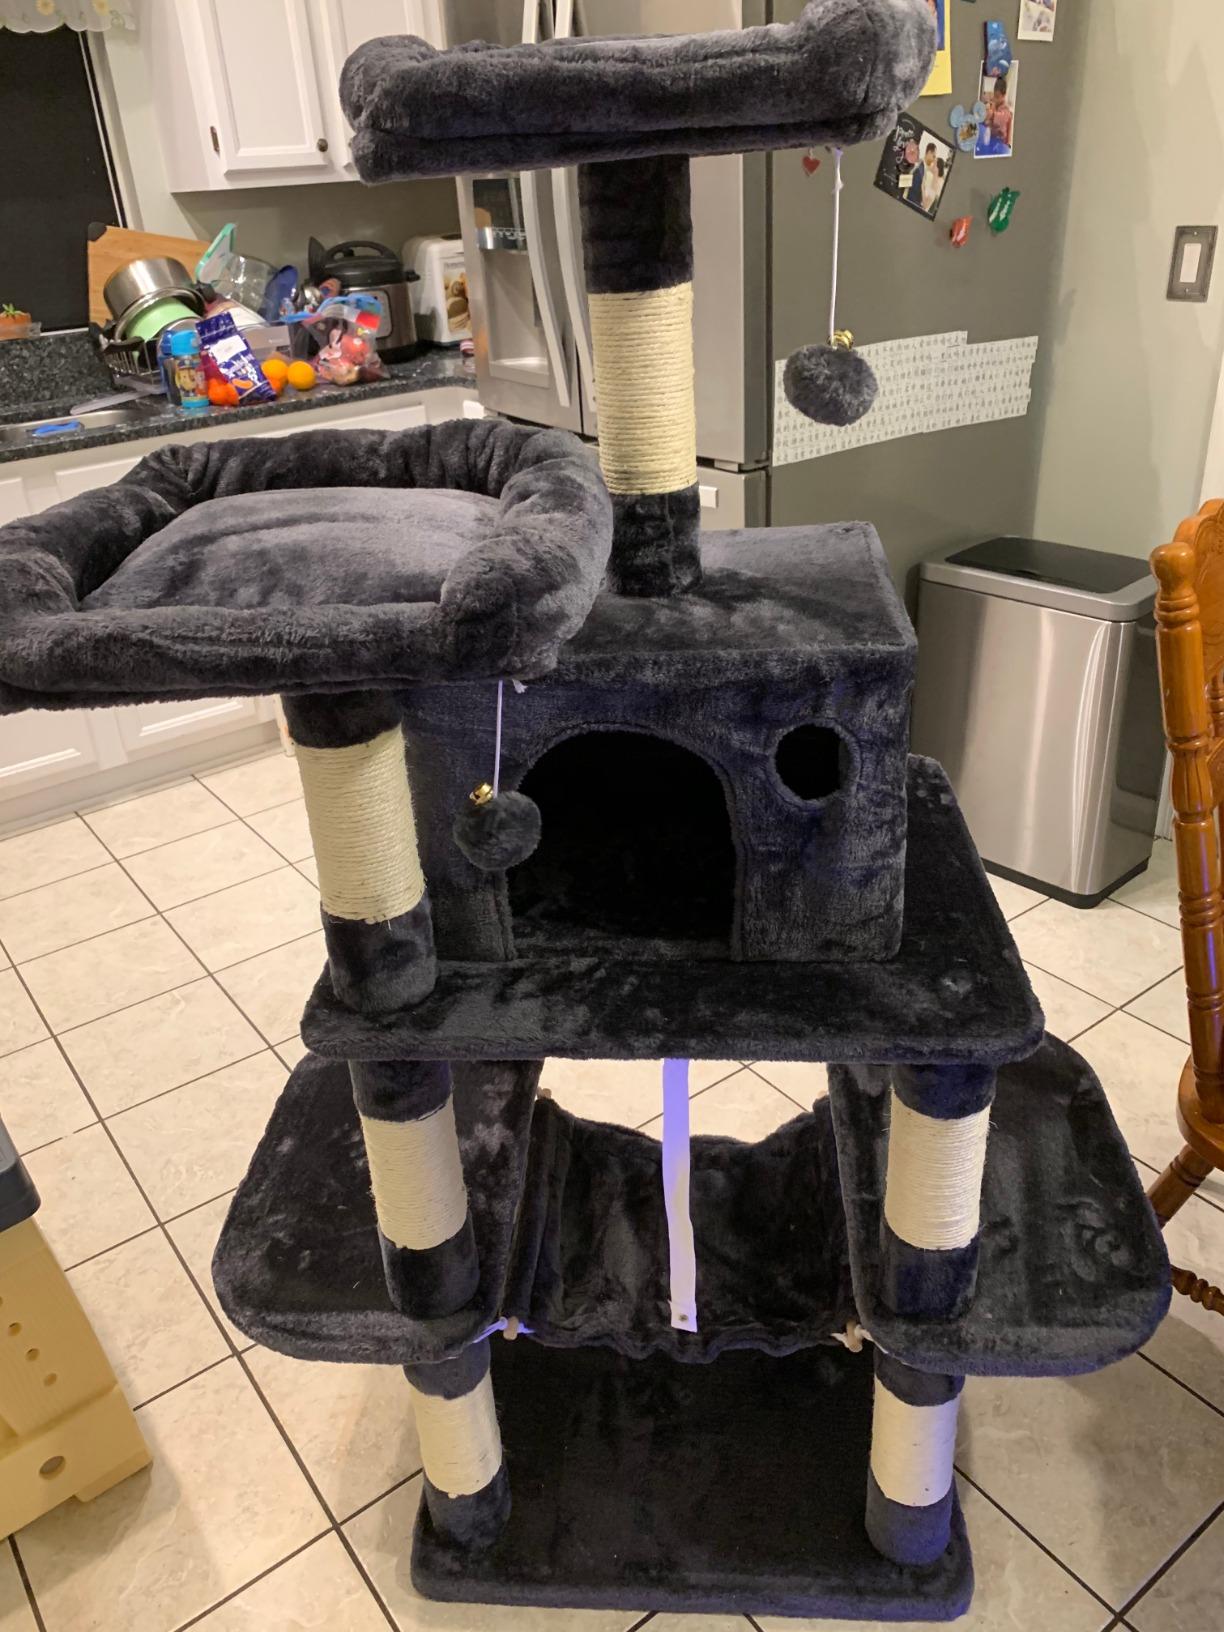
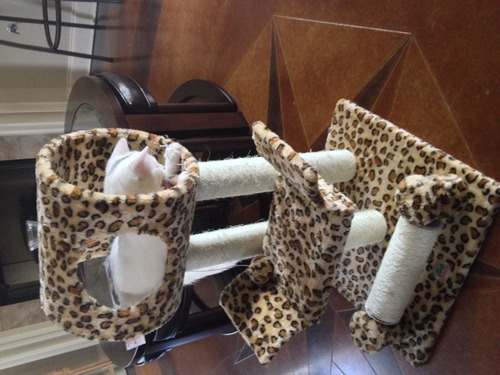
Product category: items_cat tree
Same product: no